List of Baldwin Wallace University people

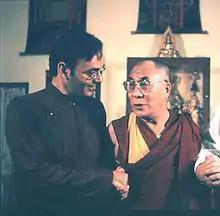
Producer-director Khashyar Darvich with the Dalai Lama in India during filming of the "Dalai Lama Renaissance" documentary

Baldwin Wallace University has had over 20 people serve as president under the school's various names of Baldwin Wallace University, Baldwin–Wallace College, Baldwin University, German Wallace College and Baldwin Institute.